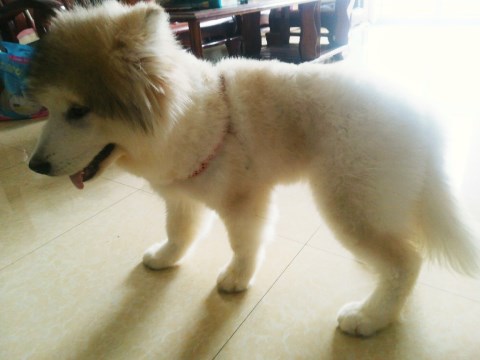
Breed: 1324-n000004-malamute